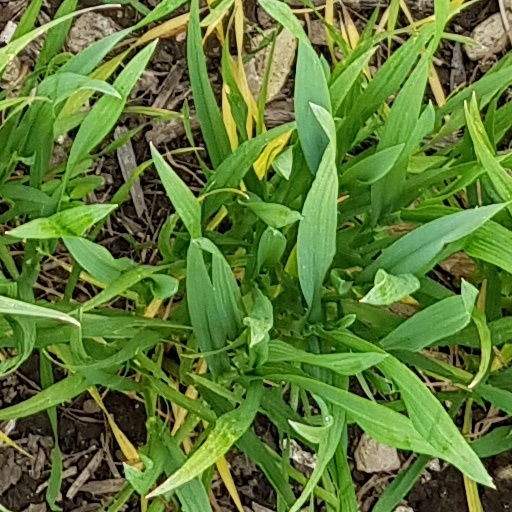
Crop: wheat